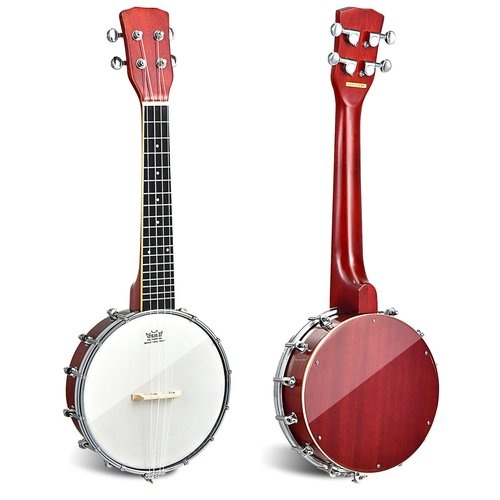
Costzon 4-String Banjo, Concert 24 Inch Closed Solid Back Banjo Ukulele w/Gig Bag, Polish Clothing, Travel Resonate Banjolele Kit for Kids & Adults, Beginner and Seasoned Player, Sapele Wood
Brand: Costzon
Brand: Costzon Color: Clear,White Features: 【Premium Remo Drumhead】: Our banjo has a Remo skin drumhead and a solid Sapele back, which build up a premium resonator for quality and professional sound. The head has 12 steel brackets to fix the drum skin, in order to make the banjo sound stable. 【Exceptional Quality for Stable Tune】: The maple banjo bridge with precut snaps provides a stable string sitting for a quick response with fewer unwanted sustains. Besides, the closed chrome-steel tuner on the solid nato wood neck also guarantees a stable tone. 【Banjo Tone and Ukulele Style】: The upper part of the banjo has an analogous body of an ukulele, and the lower part is shaped like a tambourine. It has four strings and uses standard ukulele tuning of G-C-E-A. You can use it to play blues, hillbilly music, or as an impromptu percussive instrument. 【Easy to Learn for the Novice and Senior】: With inlaid cupronickel frets, sound dots, and durable white nylon strings, this banjo has clear finger board. It helps beginners quickly find the appropriate position for a smooth finger-picking experience. The seasoned player will also love this instrument. 【Mini 24 Inch Size for Traveling】: Our mini banjo comes with a gig bag and polishing cloth. The lightweight of 3.5 lbs is easy to carry around for traveling or concerts. And this mini banjo also makes an ideal kid’s instrument for them to start out little musicians' dreams.
Category: Arts & Entertainment > Hobbies & Creative Arts > Musical Instruments > String Instruments > Banjos > 4-String Banjos